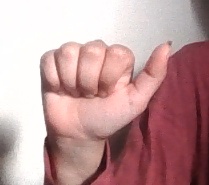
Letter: dhad